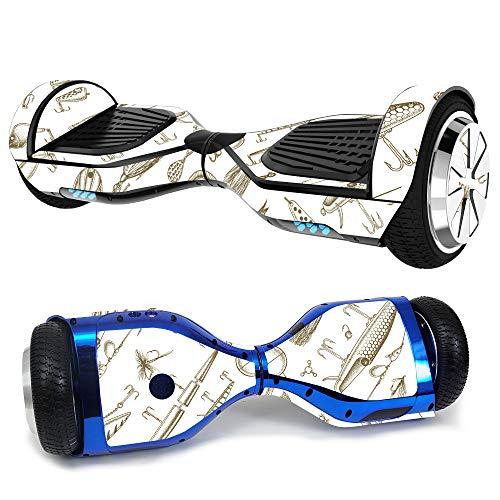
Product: MightySkins Skin Compatible with Hover-1 H1 Hoverboard Scooter - Retro Lures | Protective, Durable, and Unique Vinyl Decal wrap Cover | Easy to Apply, Remove, and Change Styles | Made in The USA
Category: Sports & Outdoors | Outdoor Recreation | Skates, Skateboards & Scooters | Scooters & Equipment | Accessories
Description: SET THE TREND: Show off your own unique style with MightySkins for your Hover-1 Ultra Hoverboard Scooter Don’t like the Retro Lures skin We have hundreds of designs to choose from, so your Hover-1 Ultra Hoverboard Scooter will be as unique as you are.
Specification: ProductDimensions:13x0.1x12inches|ItemWeight:0.16ounces|ShippingWeight:0.96ounces|ASIN:B07JQ65VNX|Itemmodelnumber:HOVH1-RetroLures